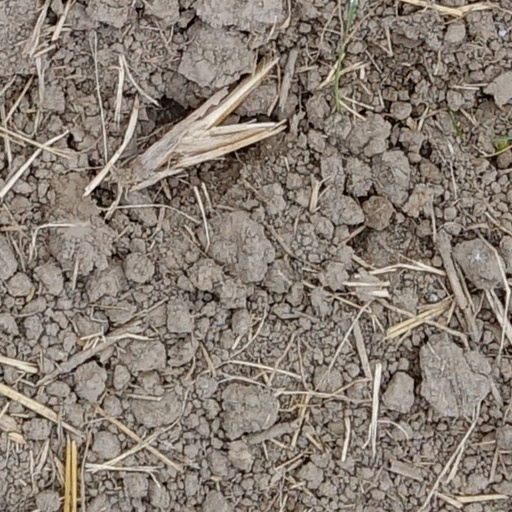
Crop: wheat